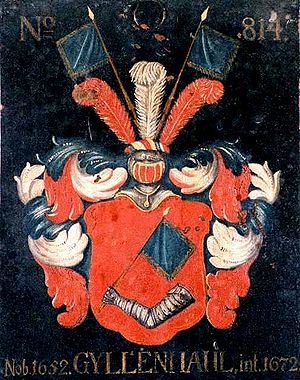
Gyllenhaal
Slægten Gyllenhaals våben
Gyllenhaal er en svensk adelsslægt fra Älvsborgs län. Den nedstammer fra kongsbonden Gunne Olsson i Härene, også kaldet Gunne Haal. Hans søn kavaleriløjtnant Nils Haal adledes 1652 under navnet Gyllenhaal. Slægten introduceredes på Riddarhuset i 1672. Anders Leonard Gyllenhaal udvandrede 1866 til USA og grundlagde en amerikansk slægtsgren, hvoraf flere medlemmer har udmærket sig i filmbranchen.